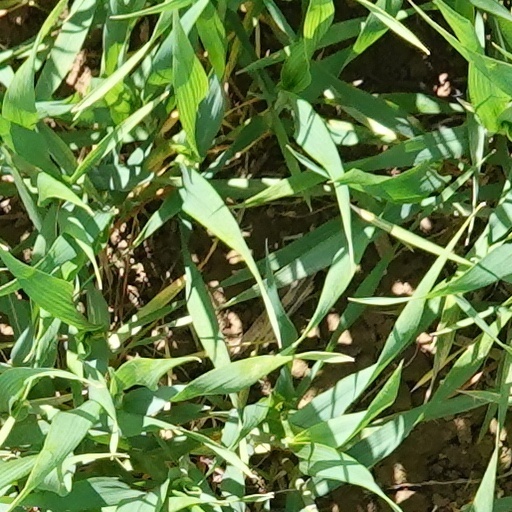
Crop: wheat